Ismail Hasan Metareum

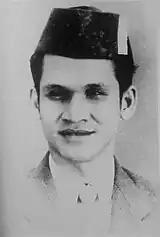
Ismail Hasan Metareum as the chairman of the Muslim Students' Association, 1957

Ismail became a student in the Law Faculty of the University of Indonesia in 1952. As a student previously active in Islamic youth movements, Ismail was interested in the Muslim Students' Association (HMI), which was one of the largest Muslim youth movements at the time.